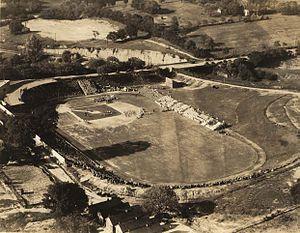
Le Cramton Bowl est un stade de 21 000 places assises situé à Montgomery dans l'État de l'Alabama aux États-Unis. Il est inauguré en 1922 et est initialement destiné à la pratique du baseball. En été, il accueille des stages d'équipes évoluant en Major League Baseball. Il accueille également des équipes de ligues inférieures. Actuellement, le stade est prioritairement utilisé pour la pratique du football américain.